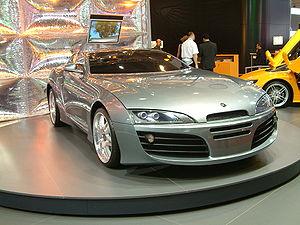
Laraki est une marque marocaine de voitures à vocation sportive fondée en 1999 par Abdeslam Laraki, un Casablancais qui a commencé par dessiner des yachts de luxe, notamment pour le roi de Bahreïn, avant de se reconvertir dans la production automobile.